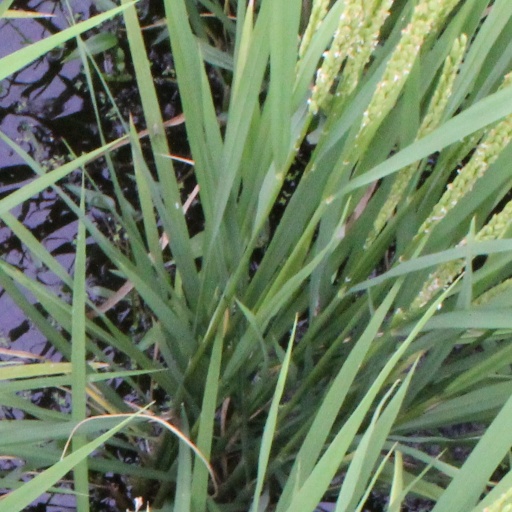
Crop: rice